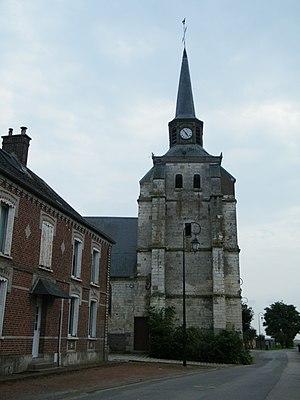
église.
Wiencourt-l'Équipée est une commune française située dans le département de la Somme, en région Hauts-de-France.